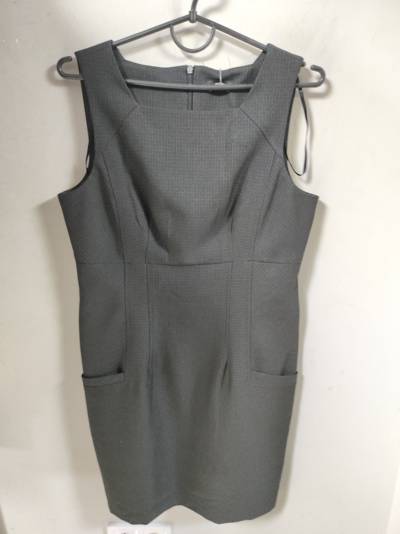
Waste category: clothes